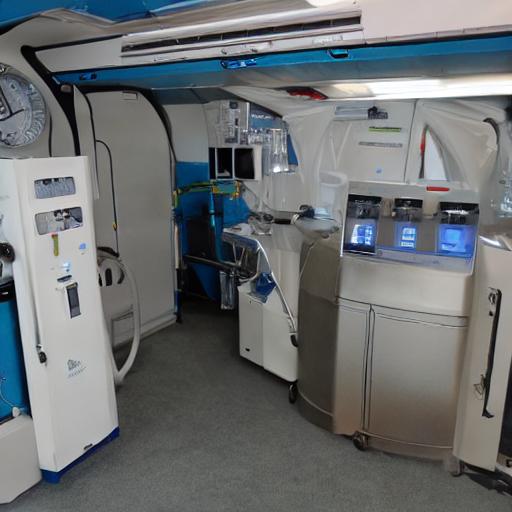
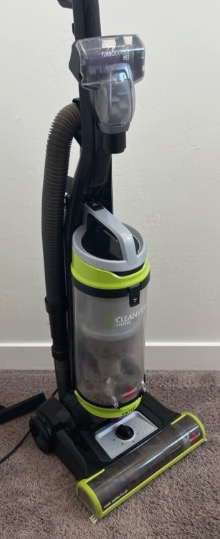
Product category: items_vacuum
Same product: no